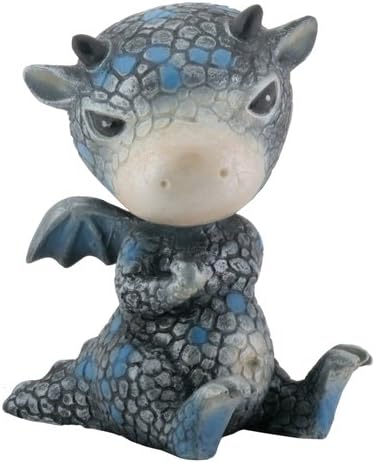
YTC Summit International Mythical Vicious Baby Dragon Sitting Fantasy Figurine
Category: Amazon Home
Vicious Blue Dragon Sitting Figurine. Made from resin. Approximately 2.75 inches tall (7 cm). Includes original manufacturers box and packaging. Made by YTC Summit.
Features: YTC Summit International | Mythical Vicious Baby Dragon Sitting Fantasy Figurine